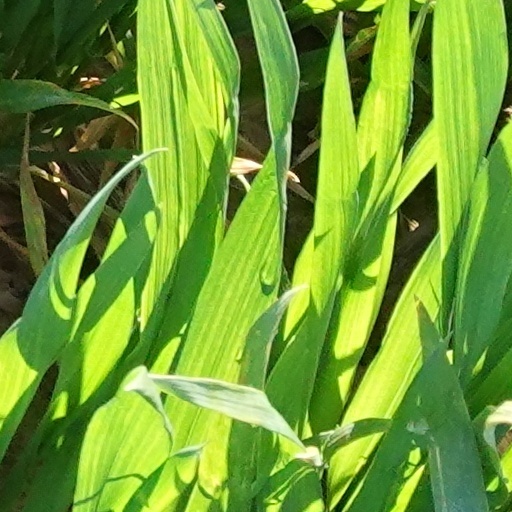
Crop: wheat